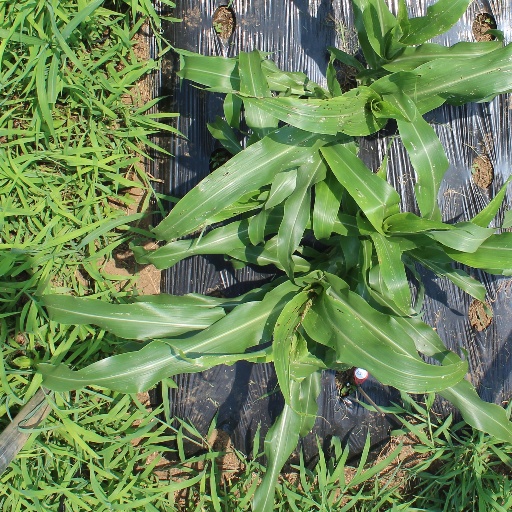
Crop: sorghum